Medium (band)

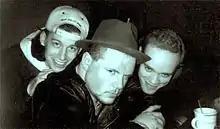
Medium (from left: Mishler, McKnight, McDonald c. 1995)

Medium is an American rock band from Minneapolis, Minnesota composed of Bryan McDonald (guitar/vocals), Justin Mishler (bass), Erik McKnight (drums), and Daniel Lange (Keyboards).